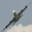
Label: airplane